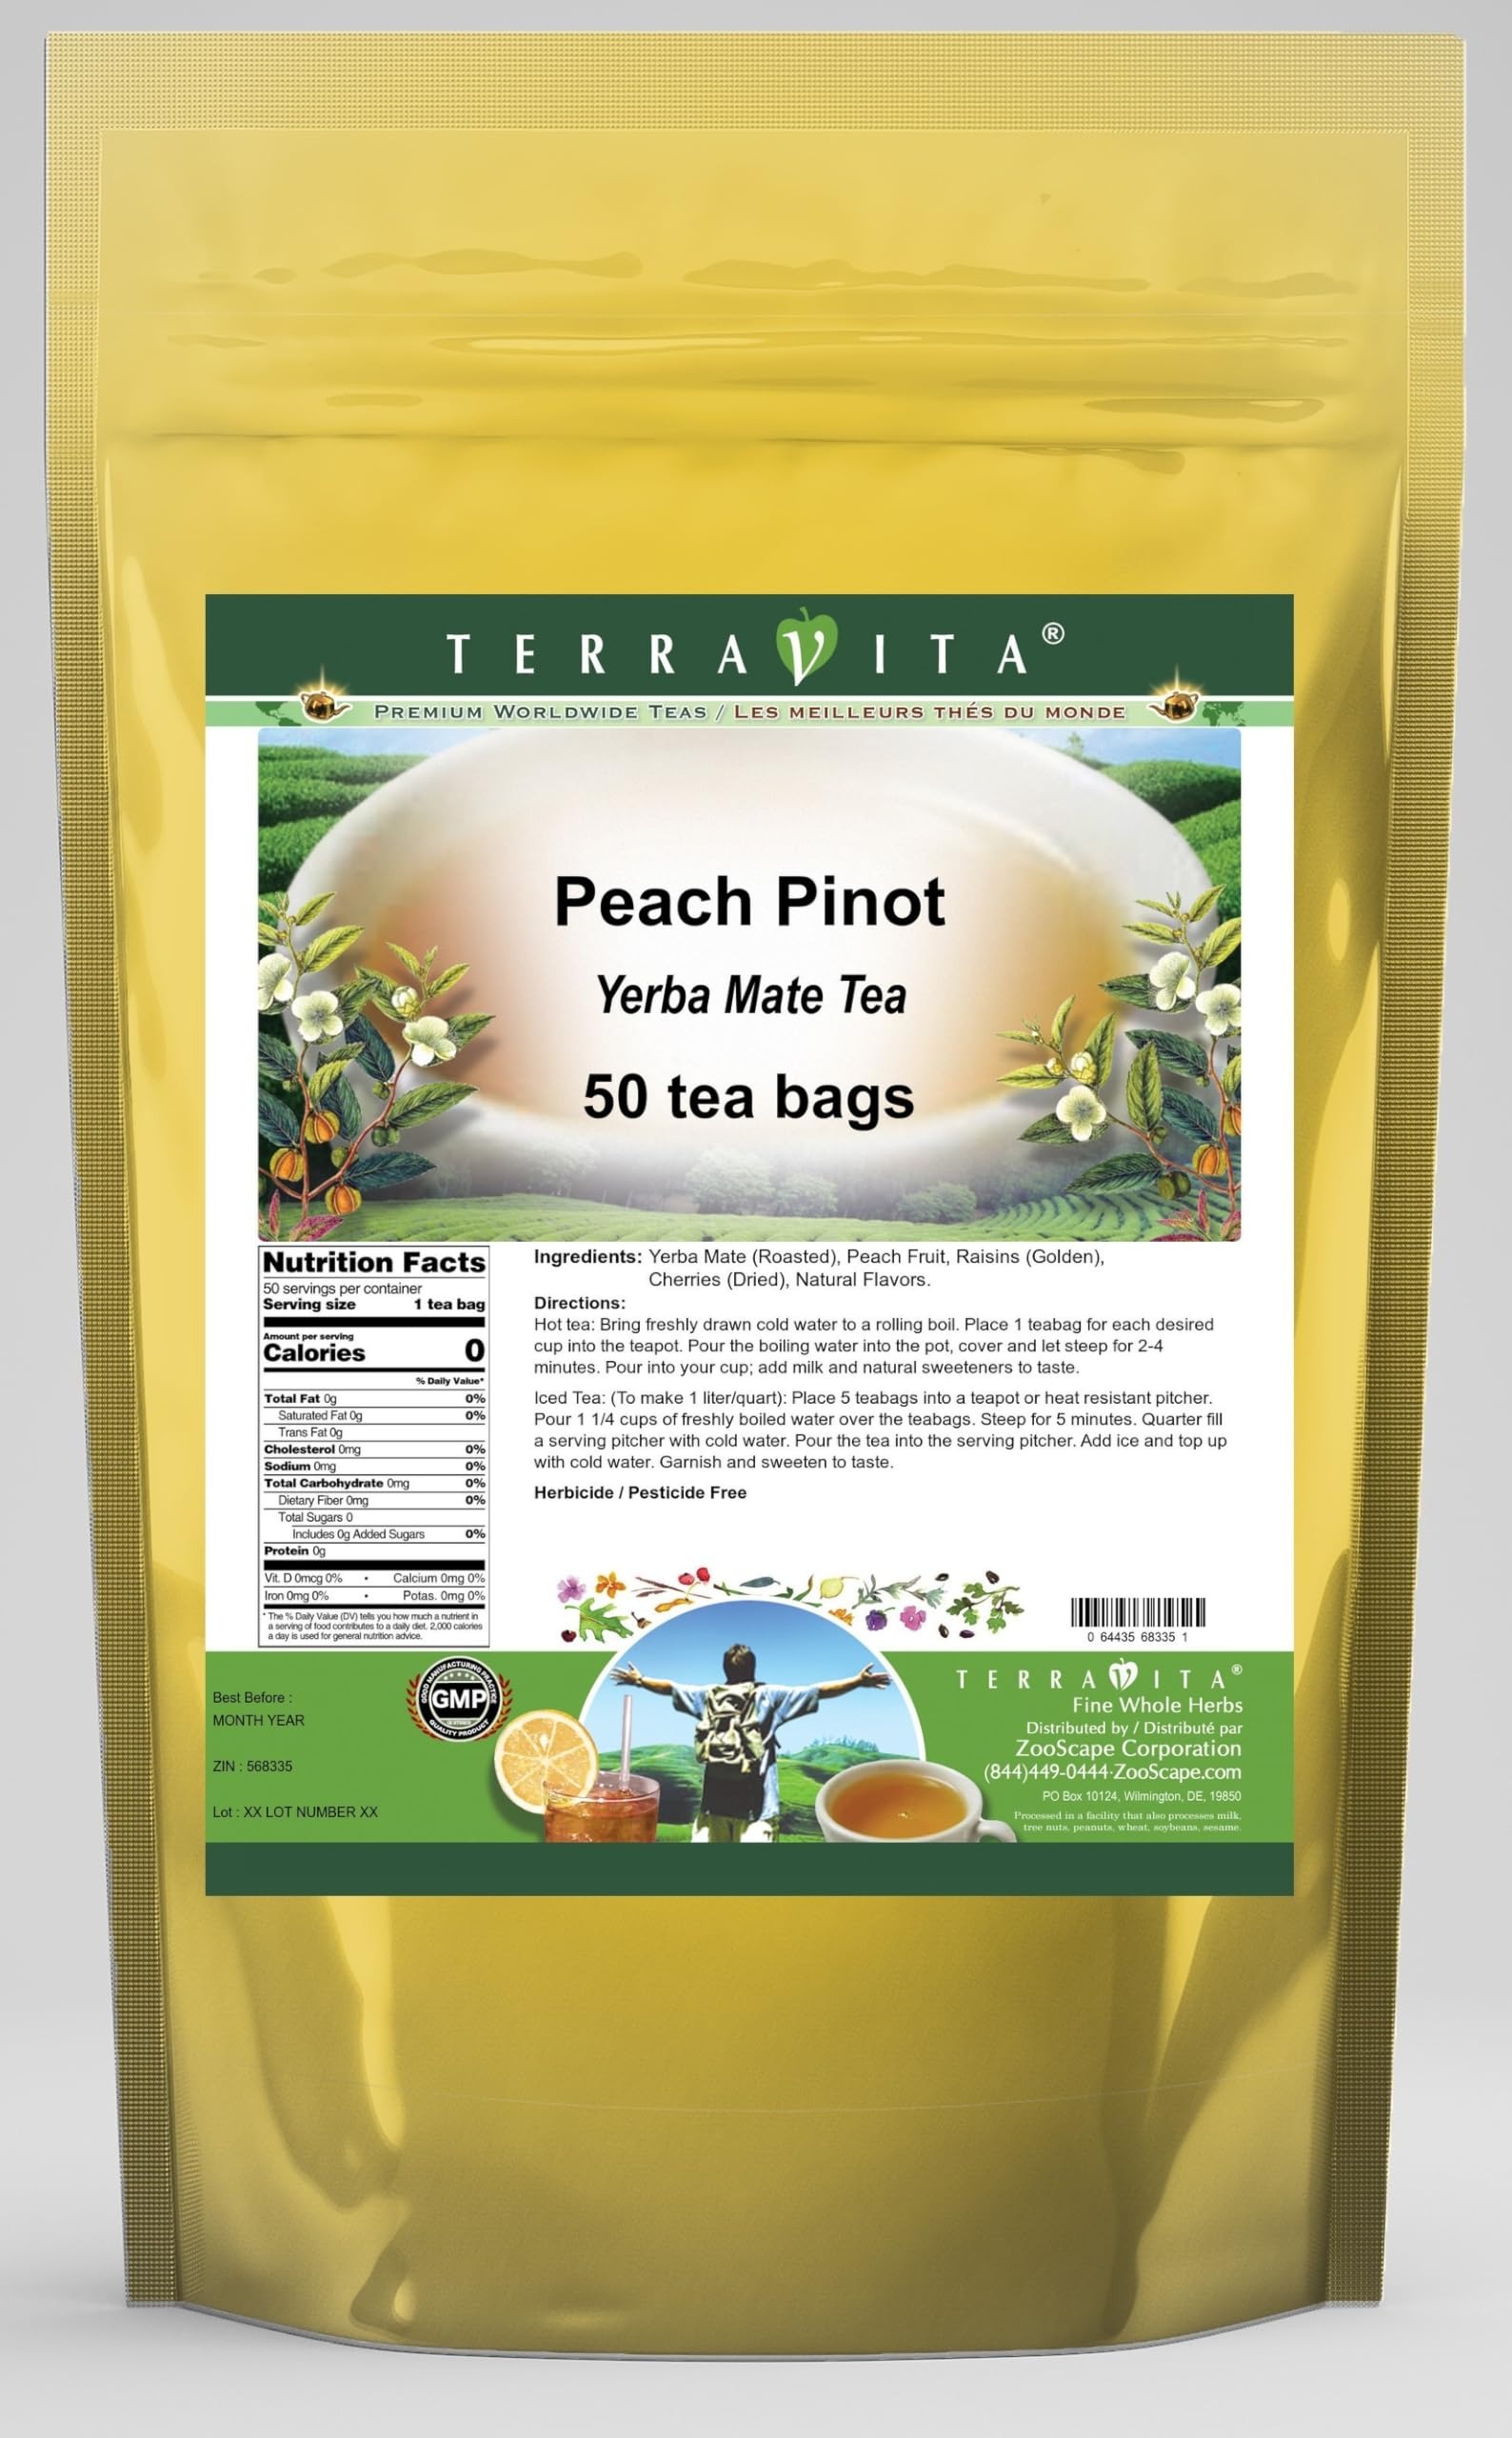
Item Name: Peach Pinot Yerba Mate Tea (50 tea bags, ZIN: 568335) - 2 Pack
Bullet Point 1: Our Peach Pinot Yerba Mate tea is a scrumptuous all-natural flavored Yerba Mate coffee substitute with Peach Fruit, Raisins (Golden) and Cherries that will refresh you with its terrific taste! You will enjoy the earthy and acidity-free Peach Pinot aroma and flavor again and again! - Ingredients: Yerba Mate, Peach Fruit, Raisins (Golden), Cherries and Natural Peach Pinot Flavor.
Bullet Point 2: No fillers.
Bullet Point 3: Manufacturer: TerraVita
Bullet Point 4: Size: 50 tea bags
Bullet Point 5: Yerba Mate Tea Bags - Packed in a convenient upright pouch!
Product Description: Our Peach Pinot Yerba Mate tea is a scrumptuous all-natural flavored Yerba Mate coffee substitute with Peach Fruit, Raisins (Golden) and Cherries that will refresh you with its terrific taste! You will enjoy the earthy and acidity-free Peach Pinot aroma and flavor again and again! - Ingredients: Yerba Mate, Peach Fruit, Raisins (Golden), Cherries and Natural Peach Pinot Flavor. - Hot tea brewing method: Bring freshly drawn cold water to a rolling boil. Place 1 teabag for each desired cup into the teapot. Pour the boiling water into the pot, cover and let steep for 2-4 minutes. Pour into your cup; add milk and natural sweeteners to taste. - Iced tea brewing method: (To make 1 liter/quart): Place 5 teabags into a teapot or heat resistant pitcher. Pour 1 1/4 cups of freshly boiled water over the teabags. Steep for 5 minutes. Quarter fill a serving pitcher with cold water. Pour the tea into the serving pitcher. Add ice and top up with cold water. Garnish and sweeten to taste. - TerraVita is an exclusive line of premium-quality, natural source products that use only the finest, purest and most potent ingredients found around the world. TerraVita is hallmarked by the highest possible standards of purity, potency, stability and freshness. All of our products are prepared with the highest elements of quality control, from raw materials through the entire manufacturing process, up to and including the moment that the bottles or bags are sealed for freshness and shipped out to you. Our highest possible standards are certified by independent laboratories and backed by our personal guarantee. - TerraVita exists to meet and ensure your family's health and wellness without the harmful effects of chemicals and health products. We strive to make all of our products affordable and relia
Value: 100.0
Unit: Count

Price: 64.31